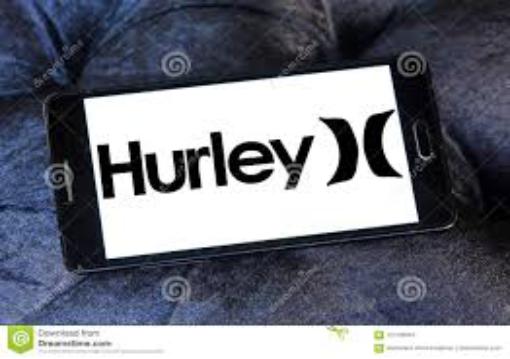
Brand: Hurley International
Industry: Clothes